Vishal Bhardwaj

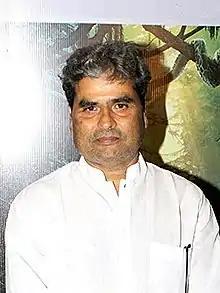
Bhardwaj in 2016

Vishal Bhardwaj (born 4 August 1965) is an Indian filmmaker, music composer, and playback singer. He is known for his work in Hindi cinema, and is the recipient of nine National Film Awards and a Filmfare Award.